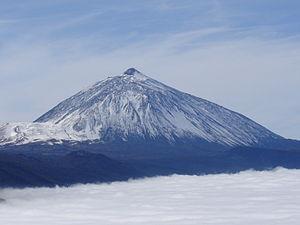
Cette page est une liste de lieux considérés comme saints par différents groupes religieux. Ces lieux peuvent être considérés comme « intrinsèquement » saints ou sacrés, constituant des centres ou sites culturels, cultuels ou spirituels importants ou bien encore être le haut siège d'une religion.